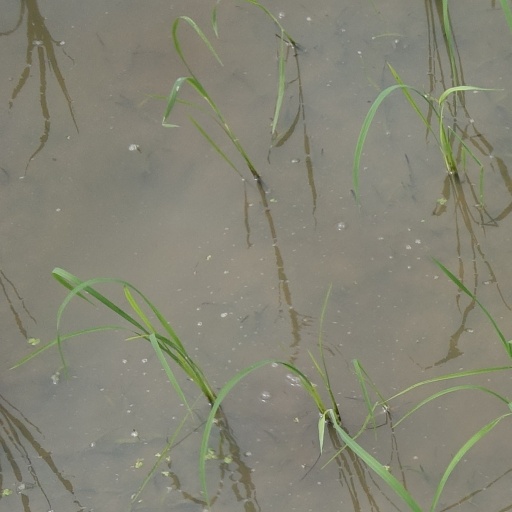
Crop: rice